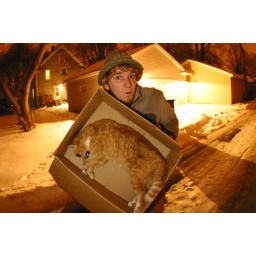
cat in a box